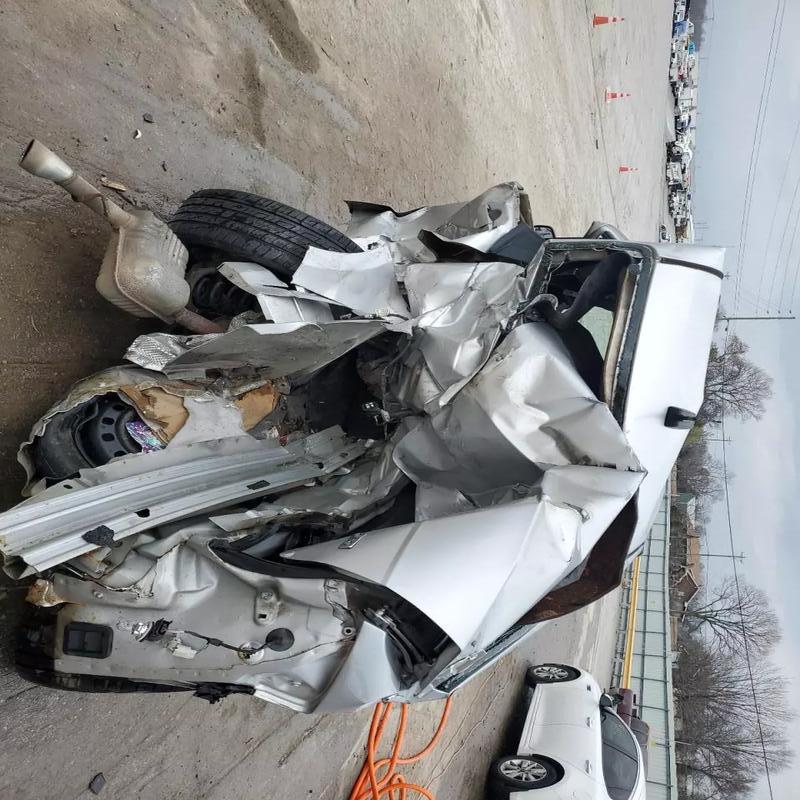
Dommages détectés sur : plaque d'immatriculation avant, pare-choc avant, feu avant droit, feu avant gauche, capot, pare-brise avant, aile avant droite, aile avant gauche, porte avant droite, porte avant gauche, porte arrière droite, porte arrière gauche, aile arrière droite, aile arrière gauche, malle, feu arrière droit, feu arrière gauche, plaque d'immatriculation arrière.
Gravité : mineur